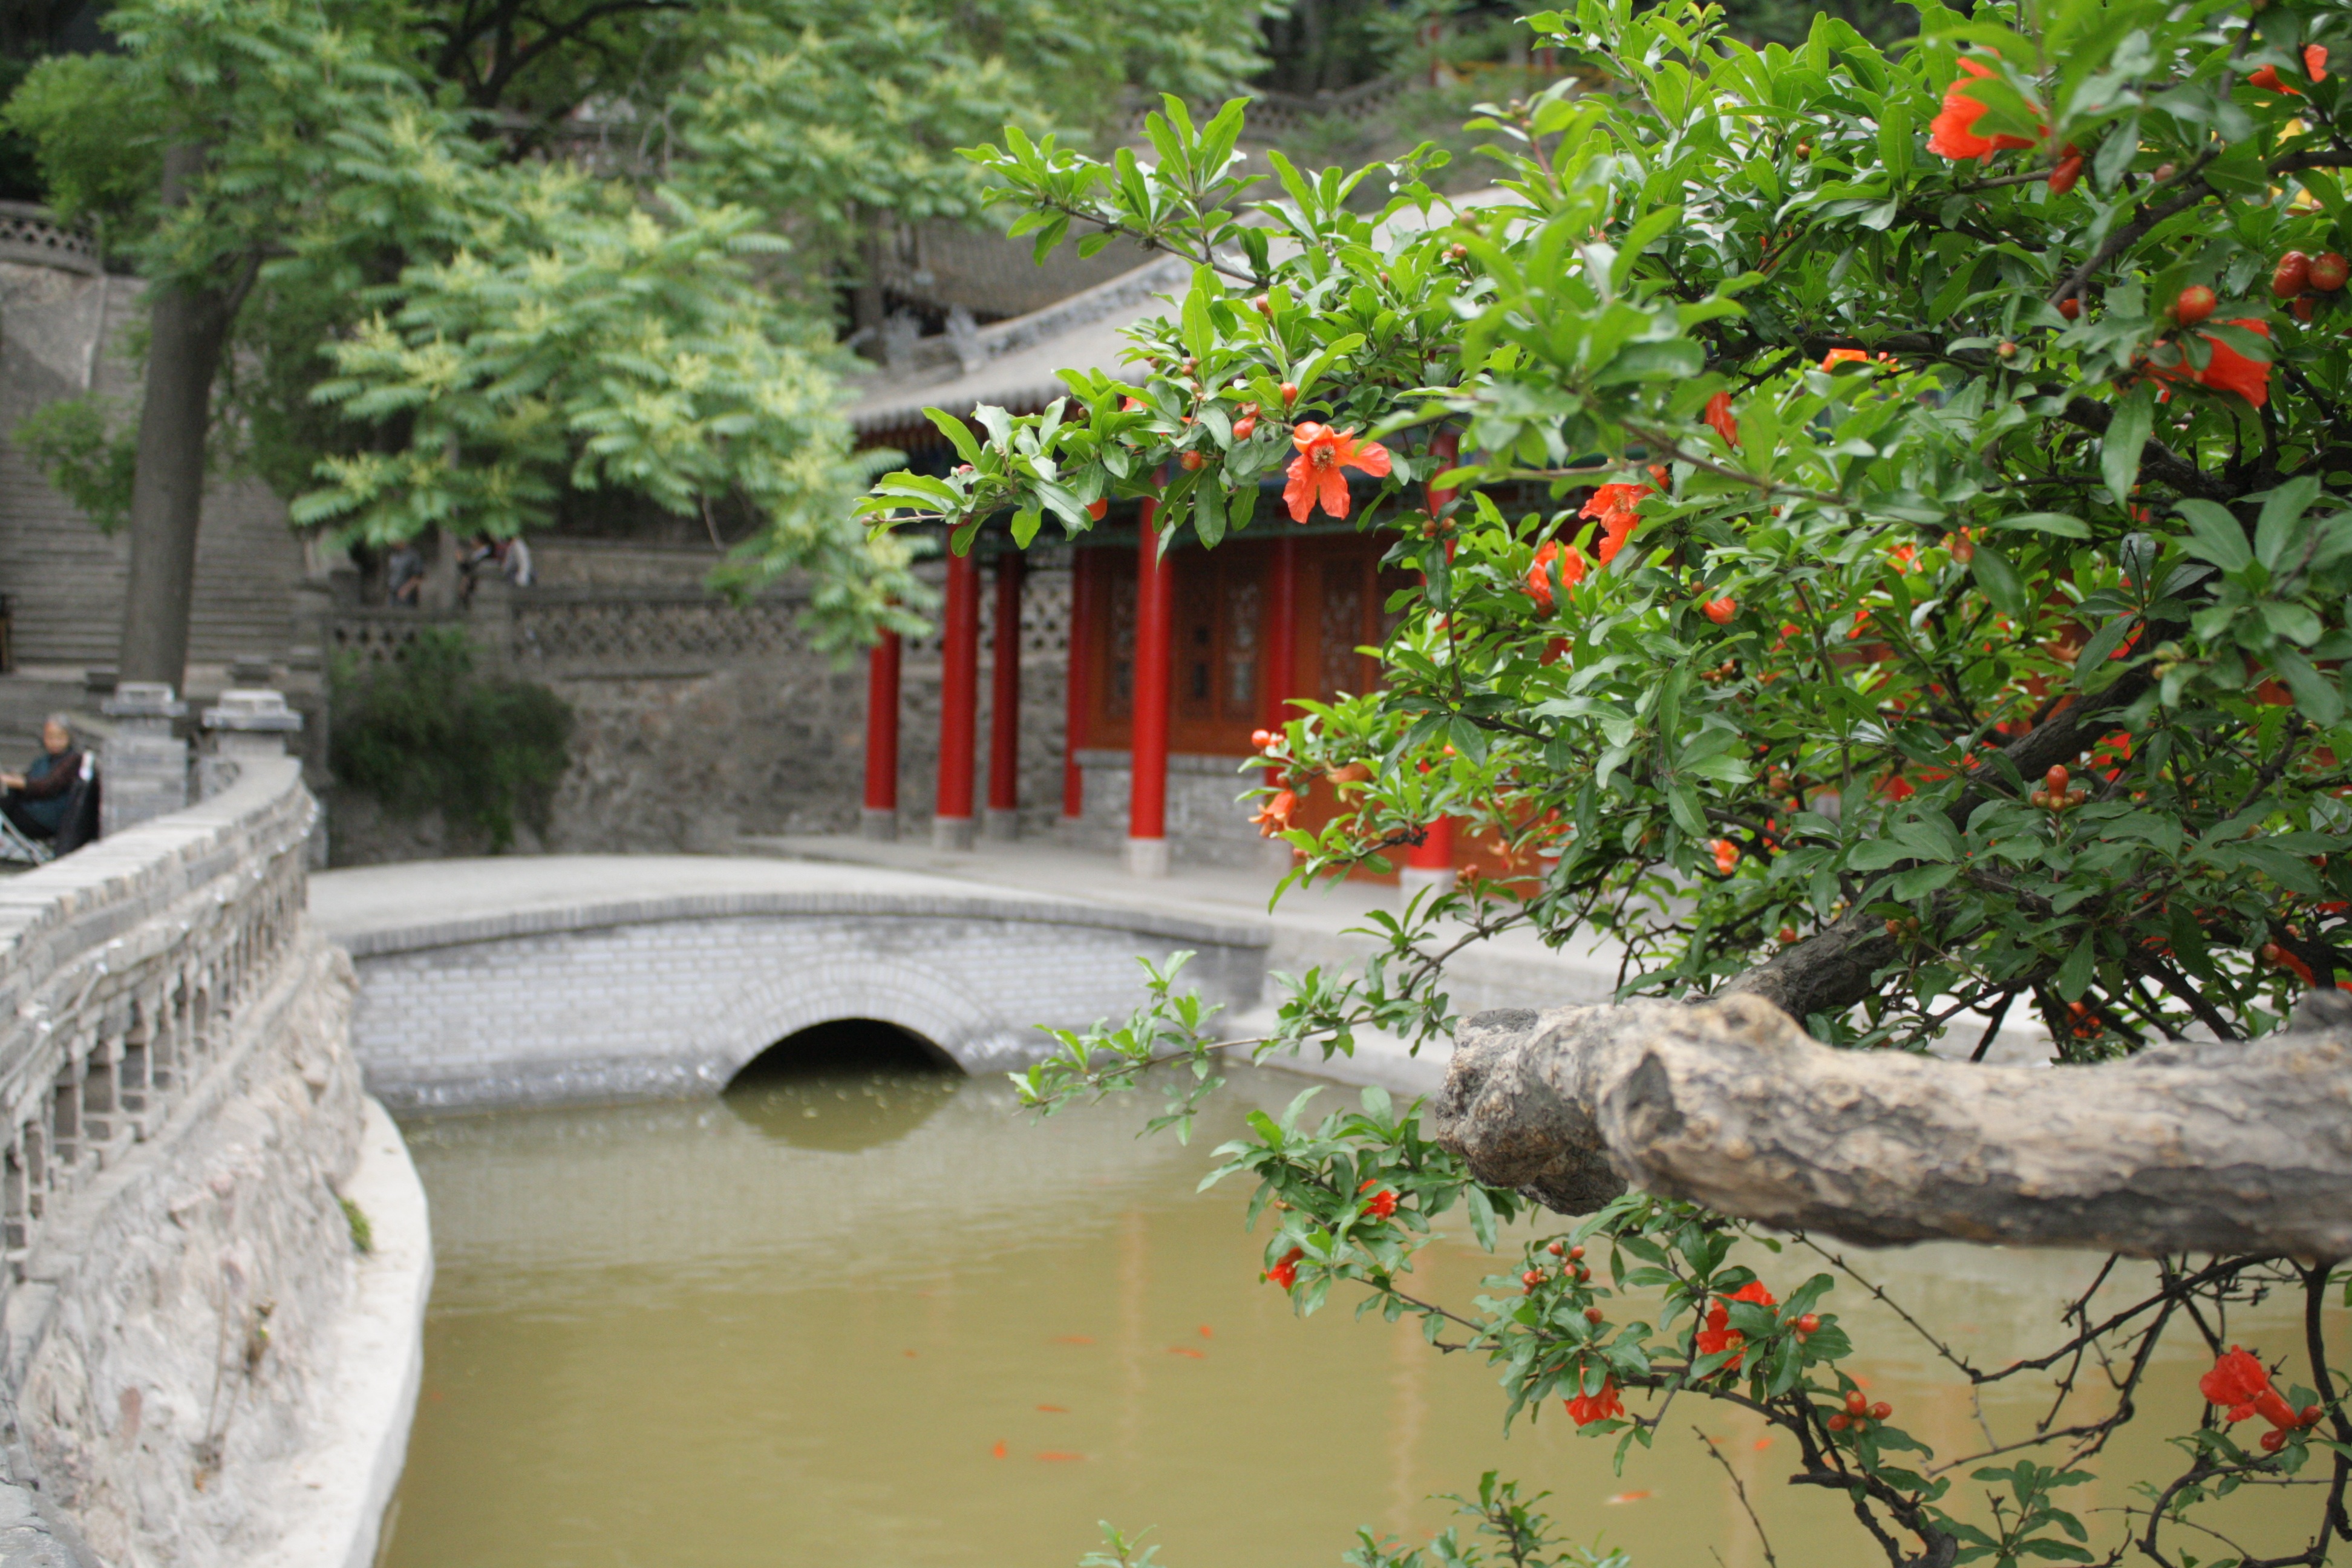
flower, pond, backyard, botany, garden, waterway, yard